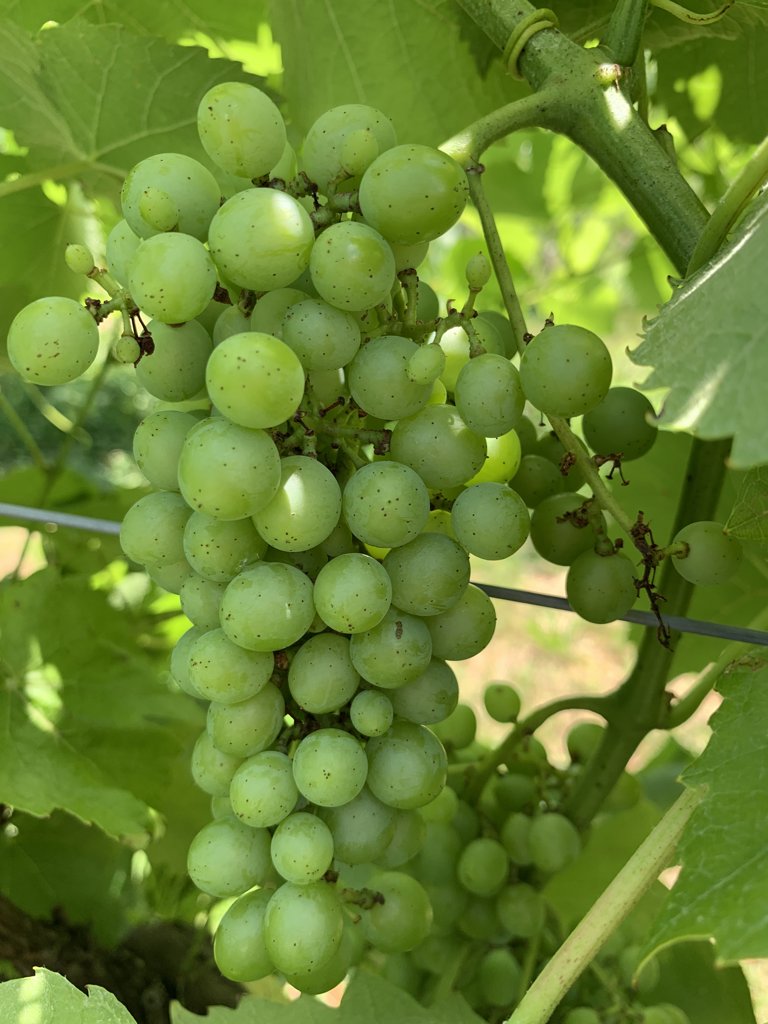
Berries visible: 87
Grape clusters: 2